Space research

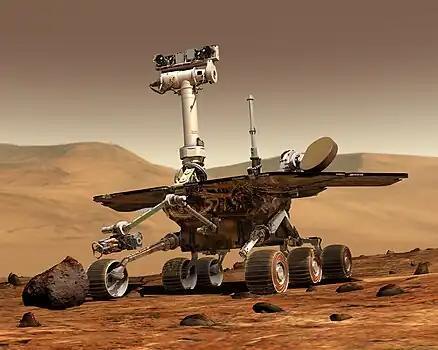
One extent of space research is seen in the "Opportunity" mission

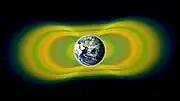
The first major scientific discovery made from space was the dangerous Van Allen radiation belts

Space research is scientific study carried out in outer space, and by studying outer space. From the use of space technology to the observable universe, space research is a wide research field. Earth science, materials science, biology, medicine, and physics all apply to the space research environment. The term includes scientific payloads at any altitude from deep space to low Earth orbit, extended to include sounding rocket research in the upper atmosphere, and high-altitude balloons.